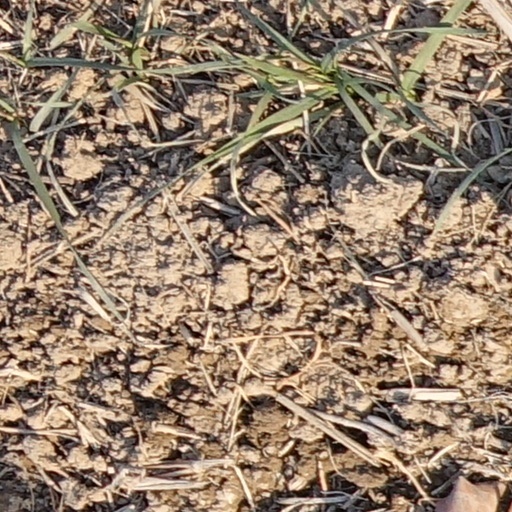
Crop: wheat